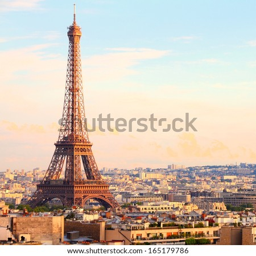
cityscape in the light of sunset .